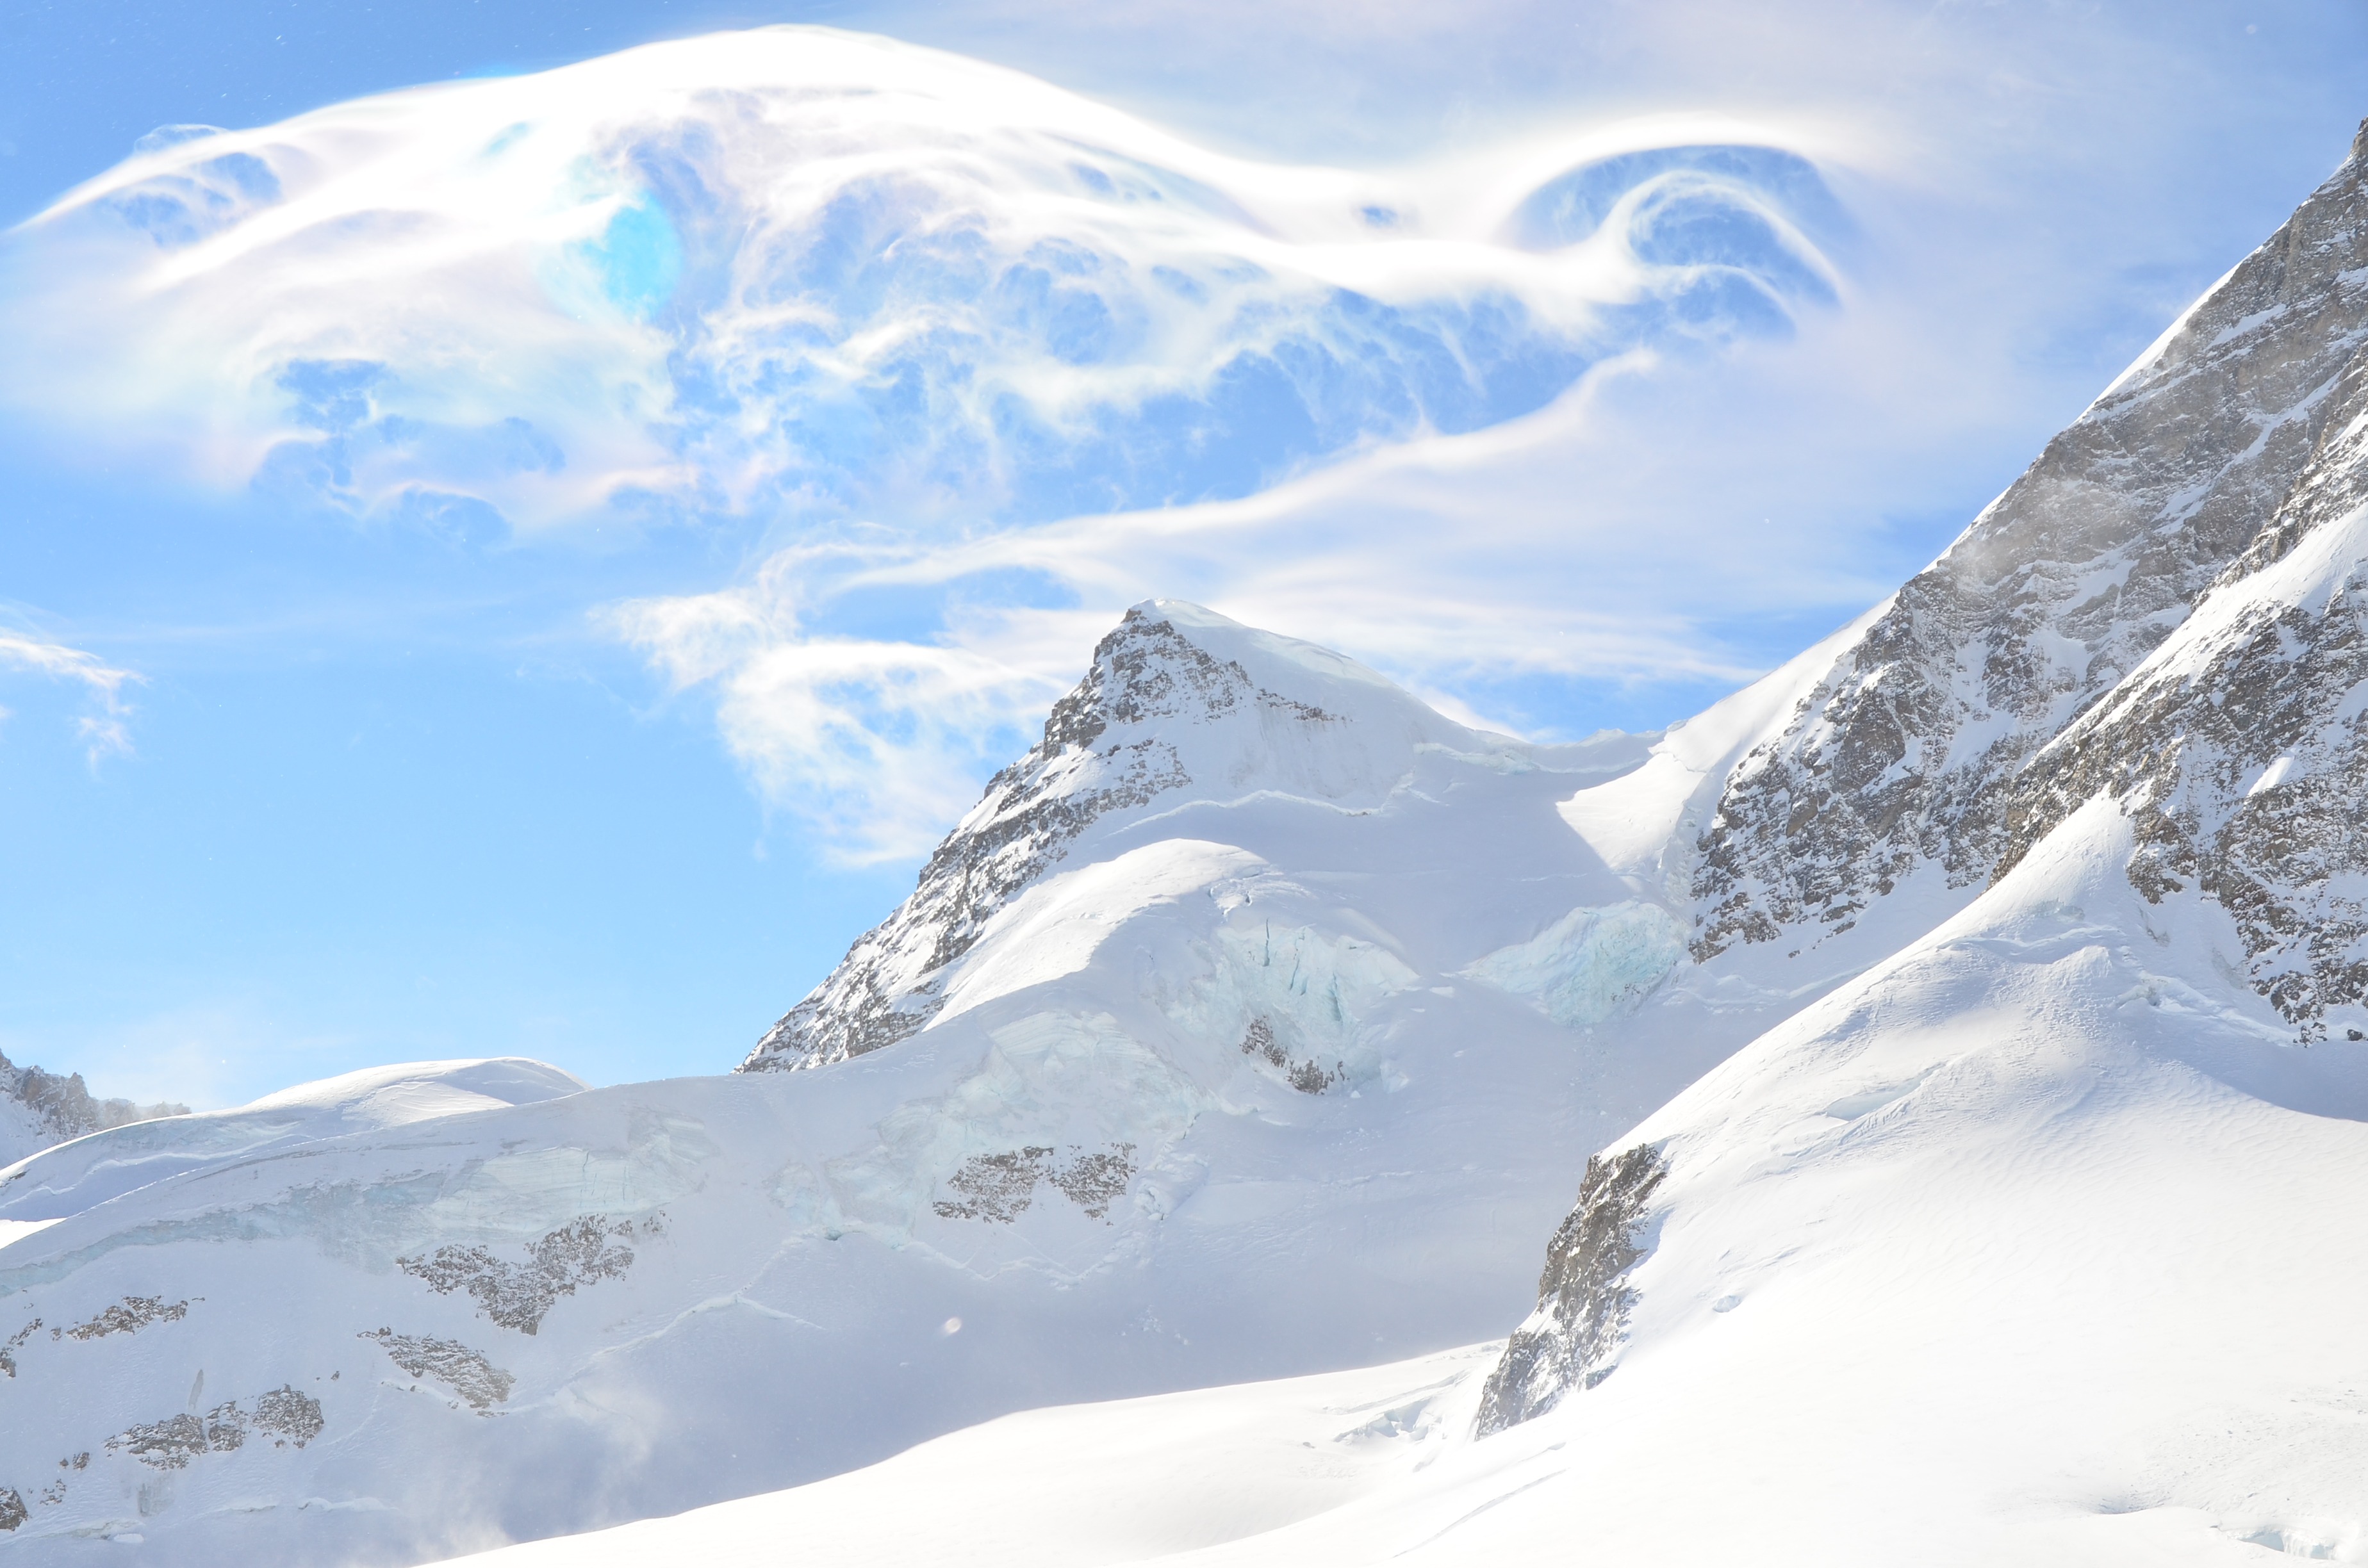
mountain, snow, winter, mountain range, ridge, summit, massif, alps, swiss, plateau, luzern, cirque, piste, landform, ski touring, interlaken, jungfrau, ski mountaineering, mountainous landforms, geological phenomenon, top of mountin, white mountin, snow mountin